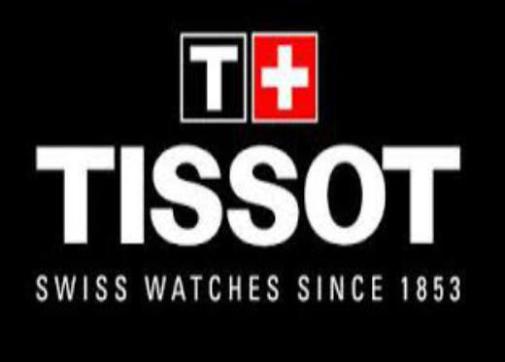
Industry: Clothes